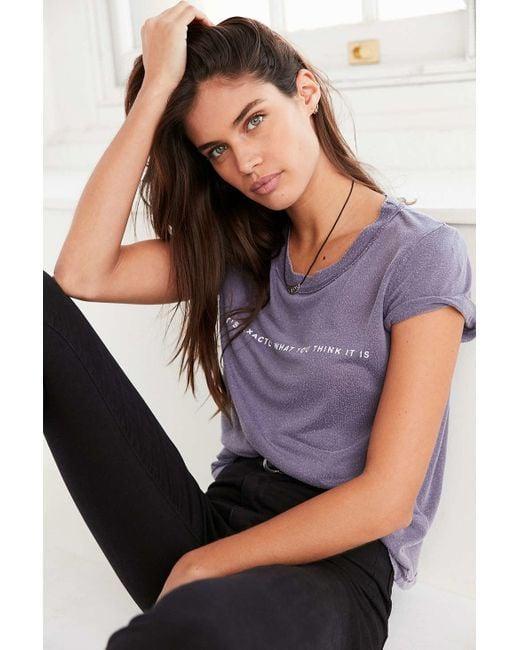
Hellviolettes Halbarm-T-Shirt mit Rundhalsausschnitt und schwarzer Slim-Fit-Jeans